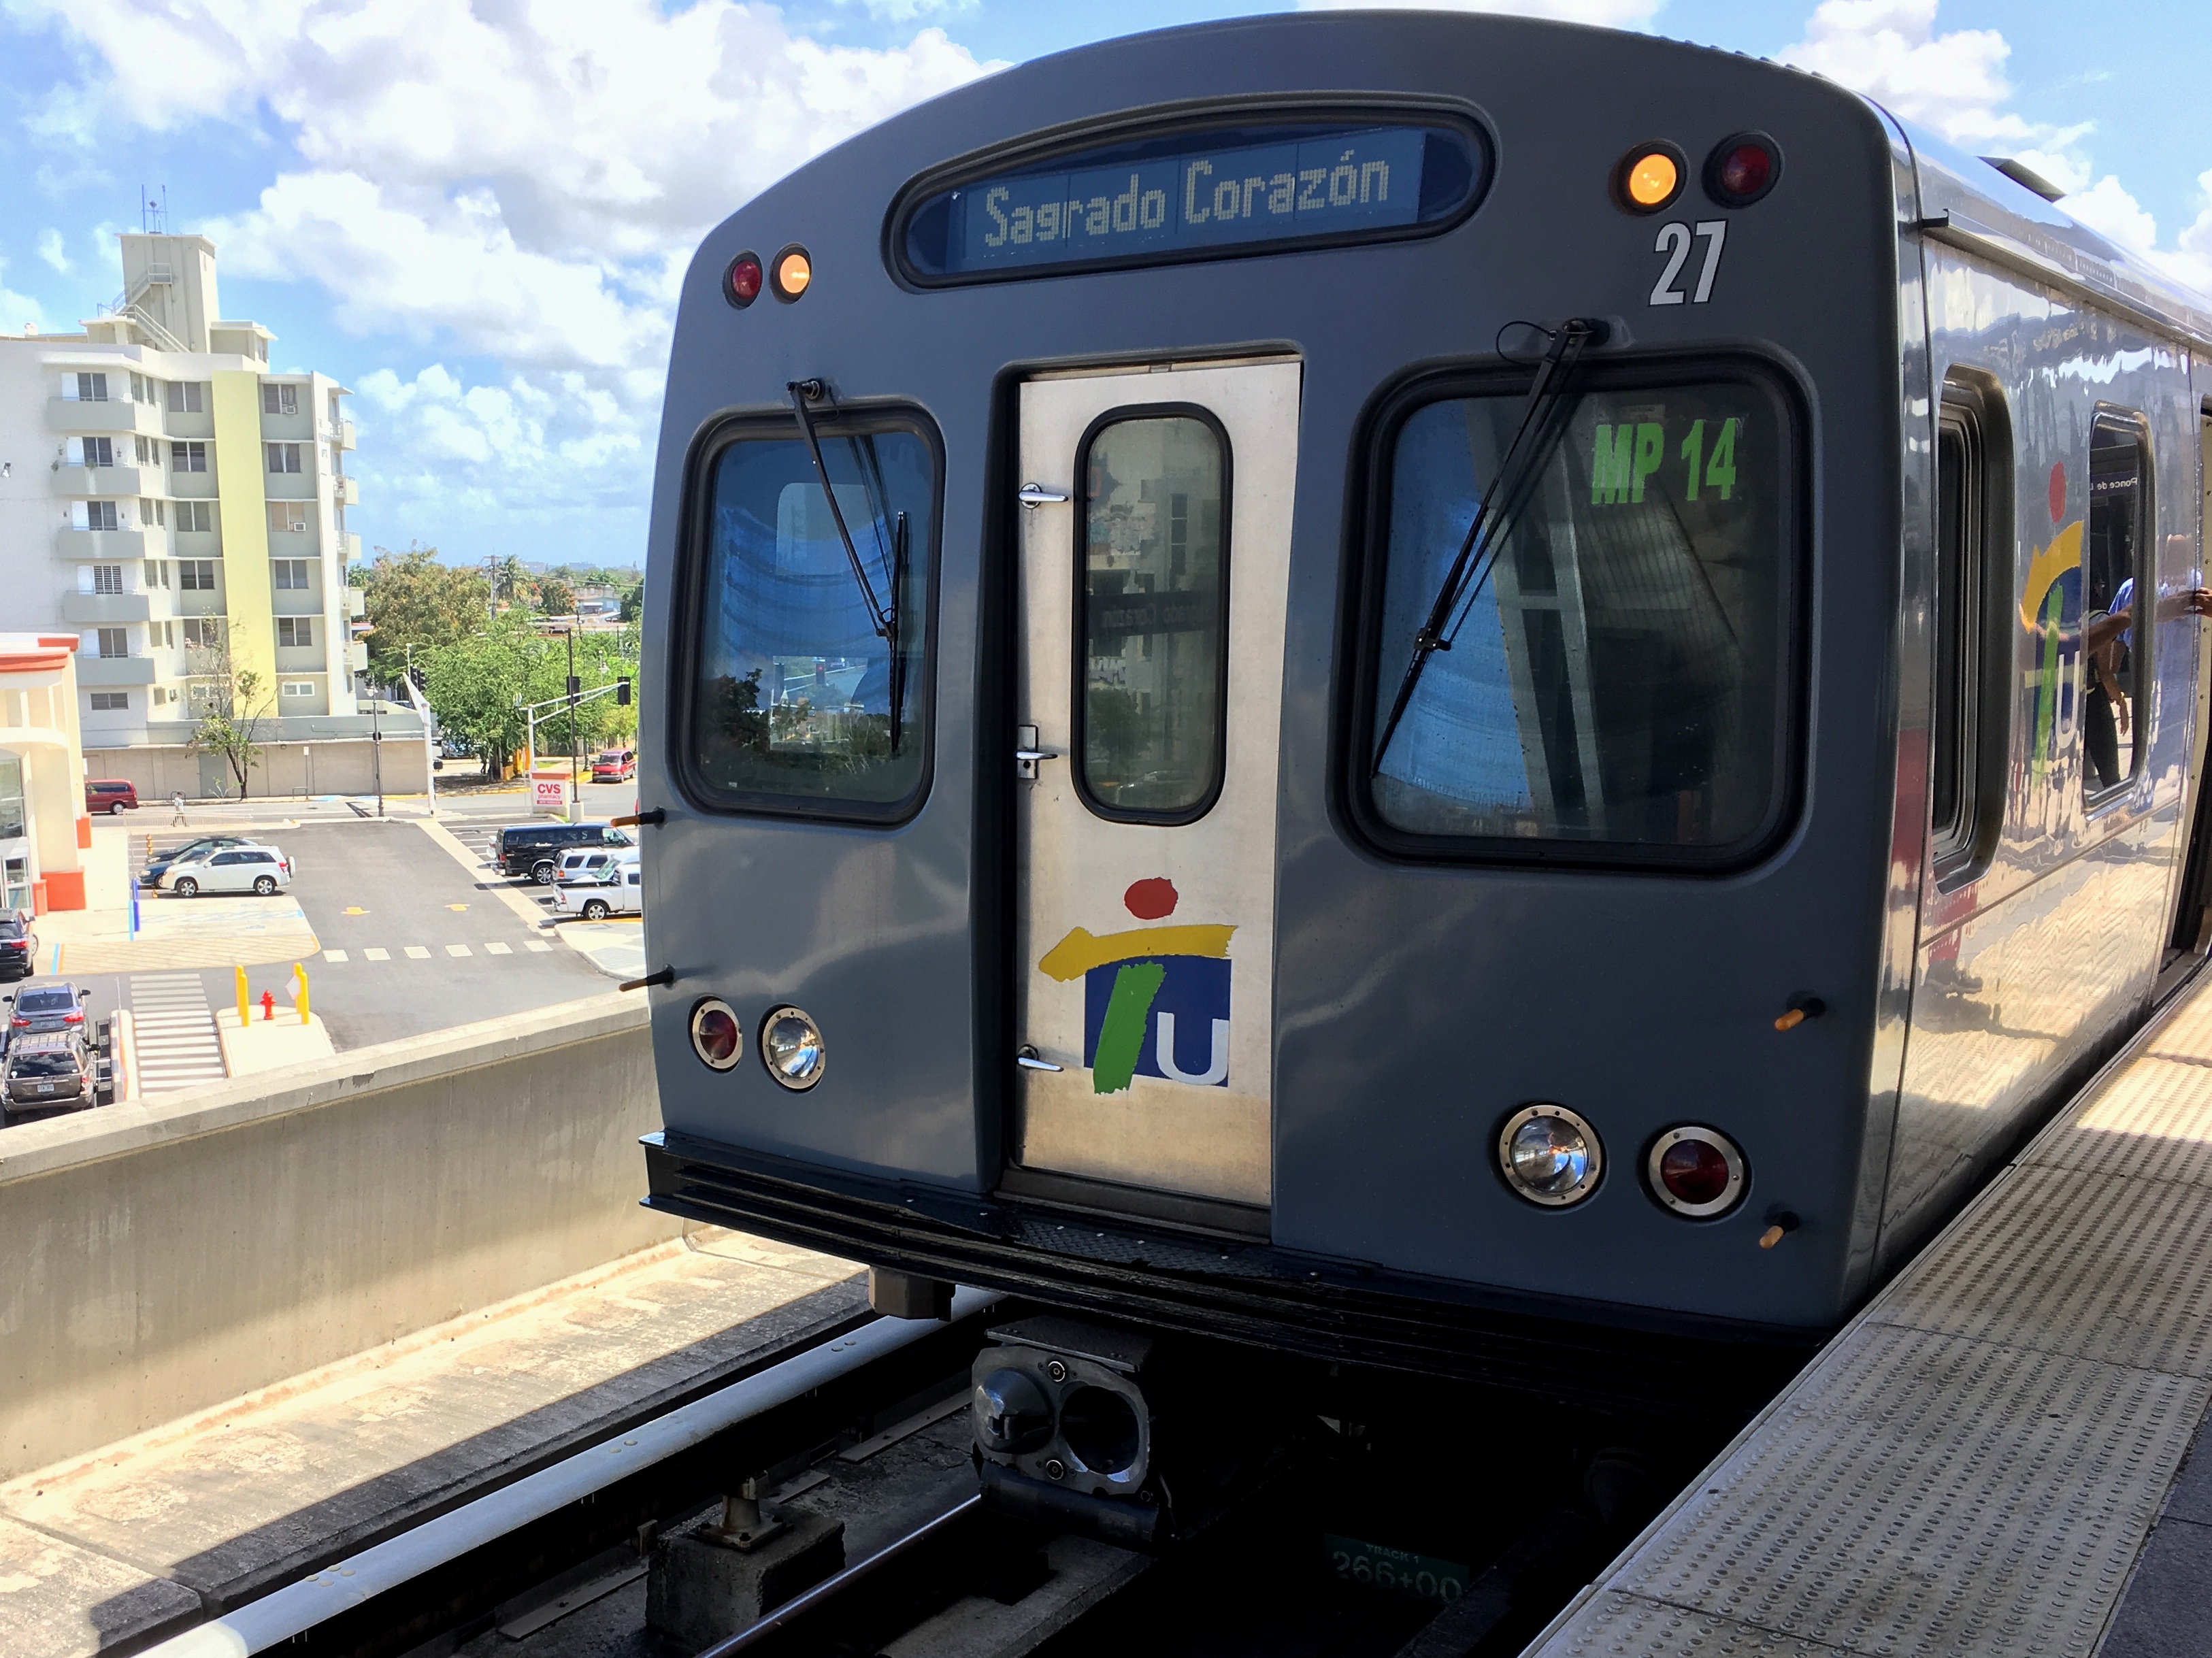
train, transport, vehicle, electricity, public transport, passenger, rail transport, land vehicle, rolling stock, rapid transit